John P. O'Neill

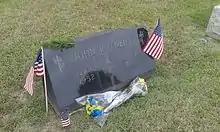
O'Neill's gravestone at Holy Cross Cemetery, Mays Landing, New Jersey

O'Neill was killed on September 11, 2001, in the collapse of the World Trade Center towers. Wesley Wong, an FBI agent who had known O'Neill for more than twenty years, and was in the command center with O'Neill that had been set up following the North Tower crash, last saw O'Neill walking toward a tunnel leading to the South Tower, likely to assist in that building's evacuation and gather surveillance footage from the security offices located there. O'Neill's body was recovered from the debris of the South Tower on September 21.